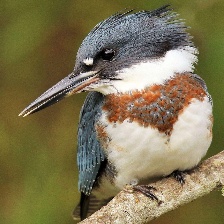
Species: BELTED KINGFISHER
Scientific name: MEGACERYLE ALCYON